Orlando-class cruiser

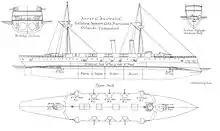

On 2 December 1884, the Secretary to the Admiralty stated, "The present Board have been gradually developing, and, as I would venture to say, in an effective manner, our resources for the protection of commerce. The late Board of Admiralty laid down an admirable type for the purpose in the . We have followed in their footsteps by producing the type, and we now propose to go a step further in the same direction, by laying down vessels of the "Mersey" class, but protected by a belt in lieu of an armoured deck. The belt will, I think, be approved by my hon. Friend who sits behind me (Sir Edward J. Reed)." These belted cruisers were the "Orlando" class.